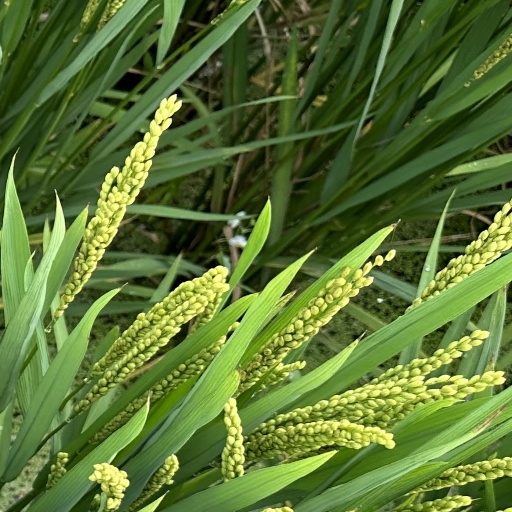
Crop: rice